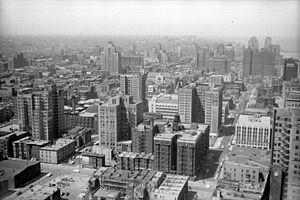
La chronologie de Chicago liste les principaux événements qui jalonnent l'histoire de la ville de Chicago, aux États-Unis.